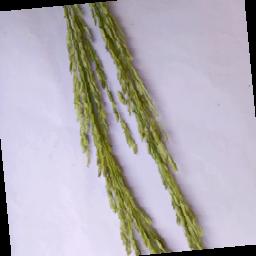
Label: Rice___Neck_Blast